Mary Bell (aviator)

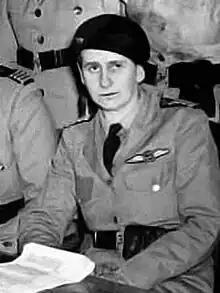
Bell at the Women's Air Training Corps in 1941

Mary Teston Luis Bell (3 December 19036 February 1979) was an Australian aviator and founding leader of the Women's Air Training Corps (WATC), a volunteer organisation that provided support to the Royal Australian Air Force (RAAF) during World War II. She later helped establish the Women's Auxiliary Australian Air Force (WAAAF), the country's first and largest women's wartime service, which grew to more than 18,000 members by 1944.